Kilian Walch

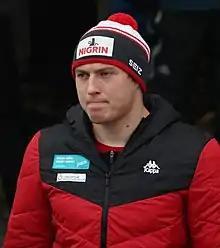
Walch in 2019

Kilian Tobias Paul Walch (born 24 January 1997) is an Austrian bobsledder. He competed in the two-man event at the 2018 Winter Olympics.